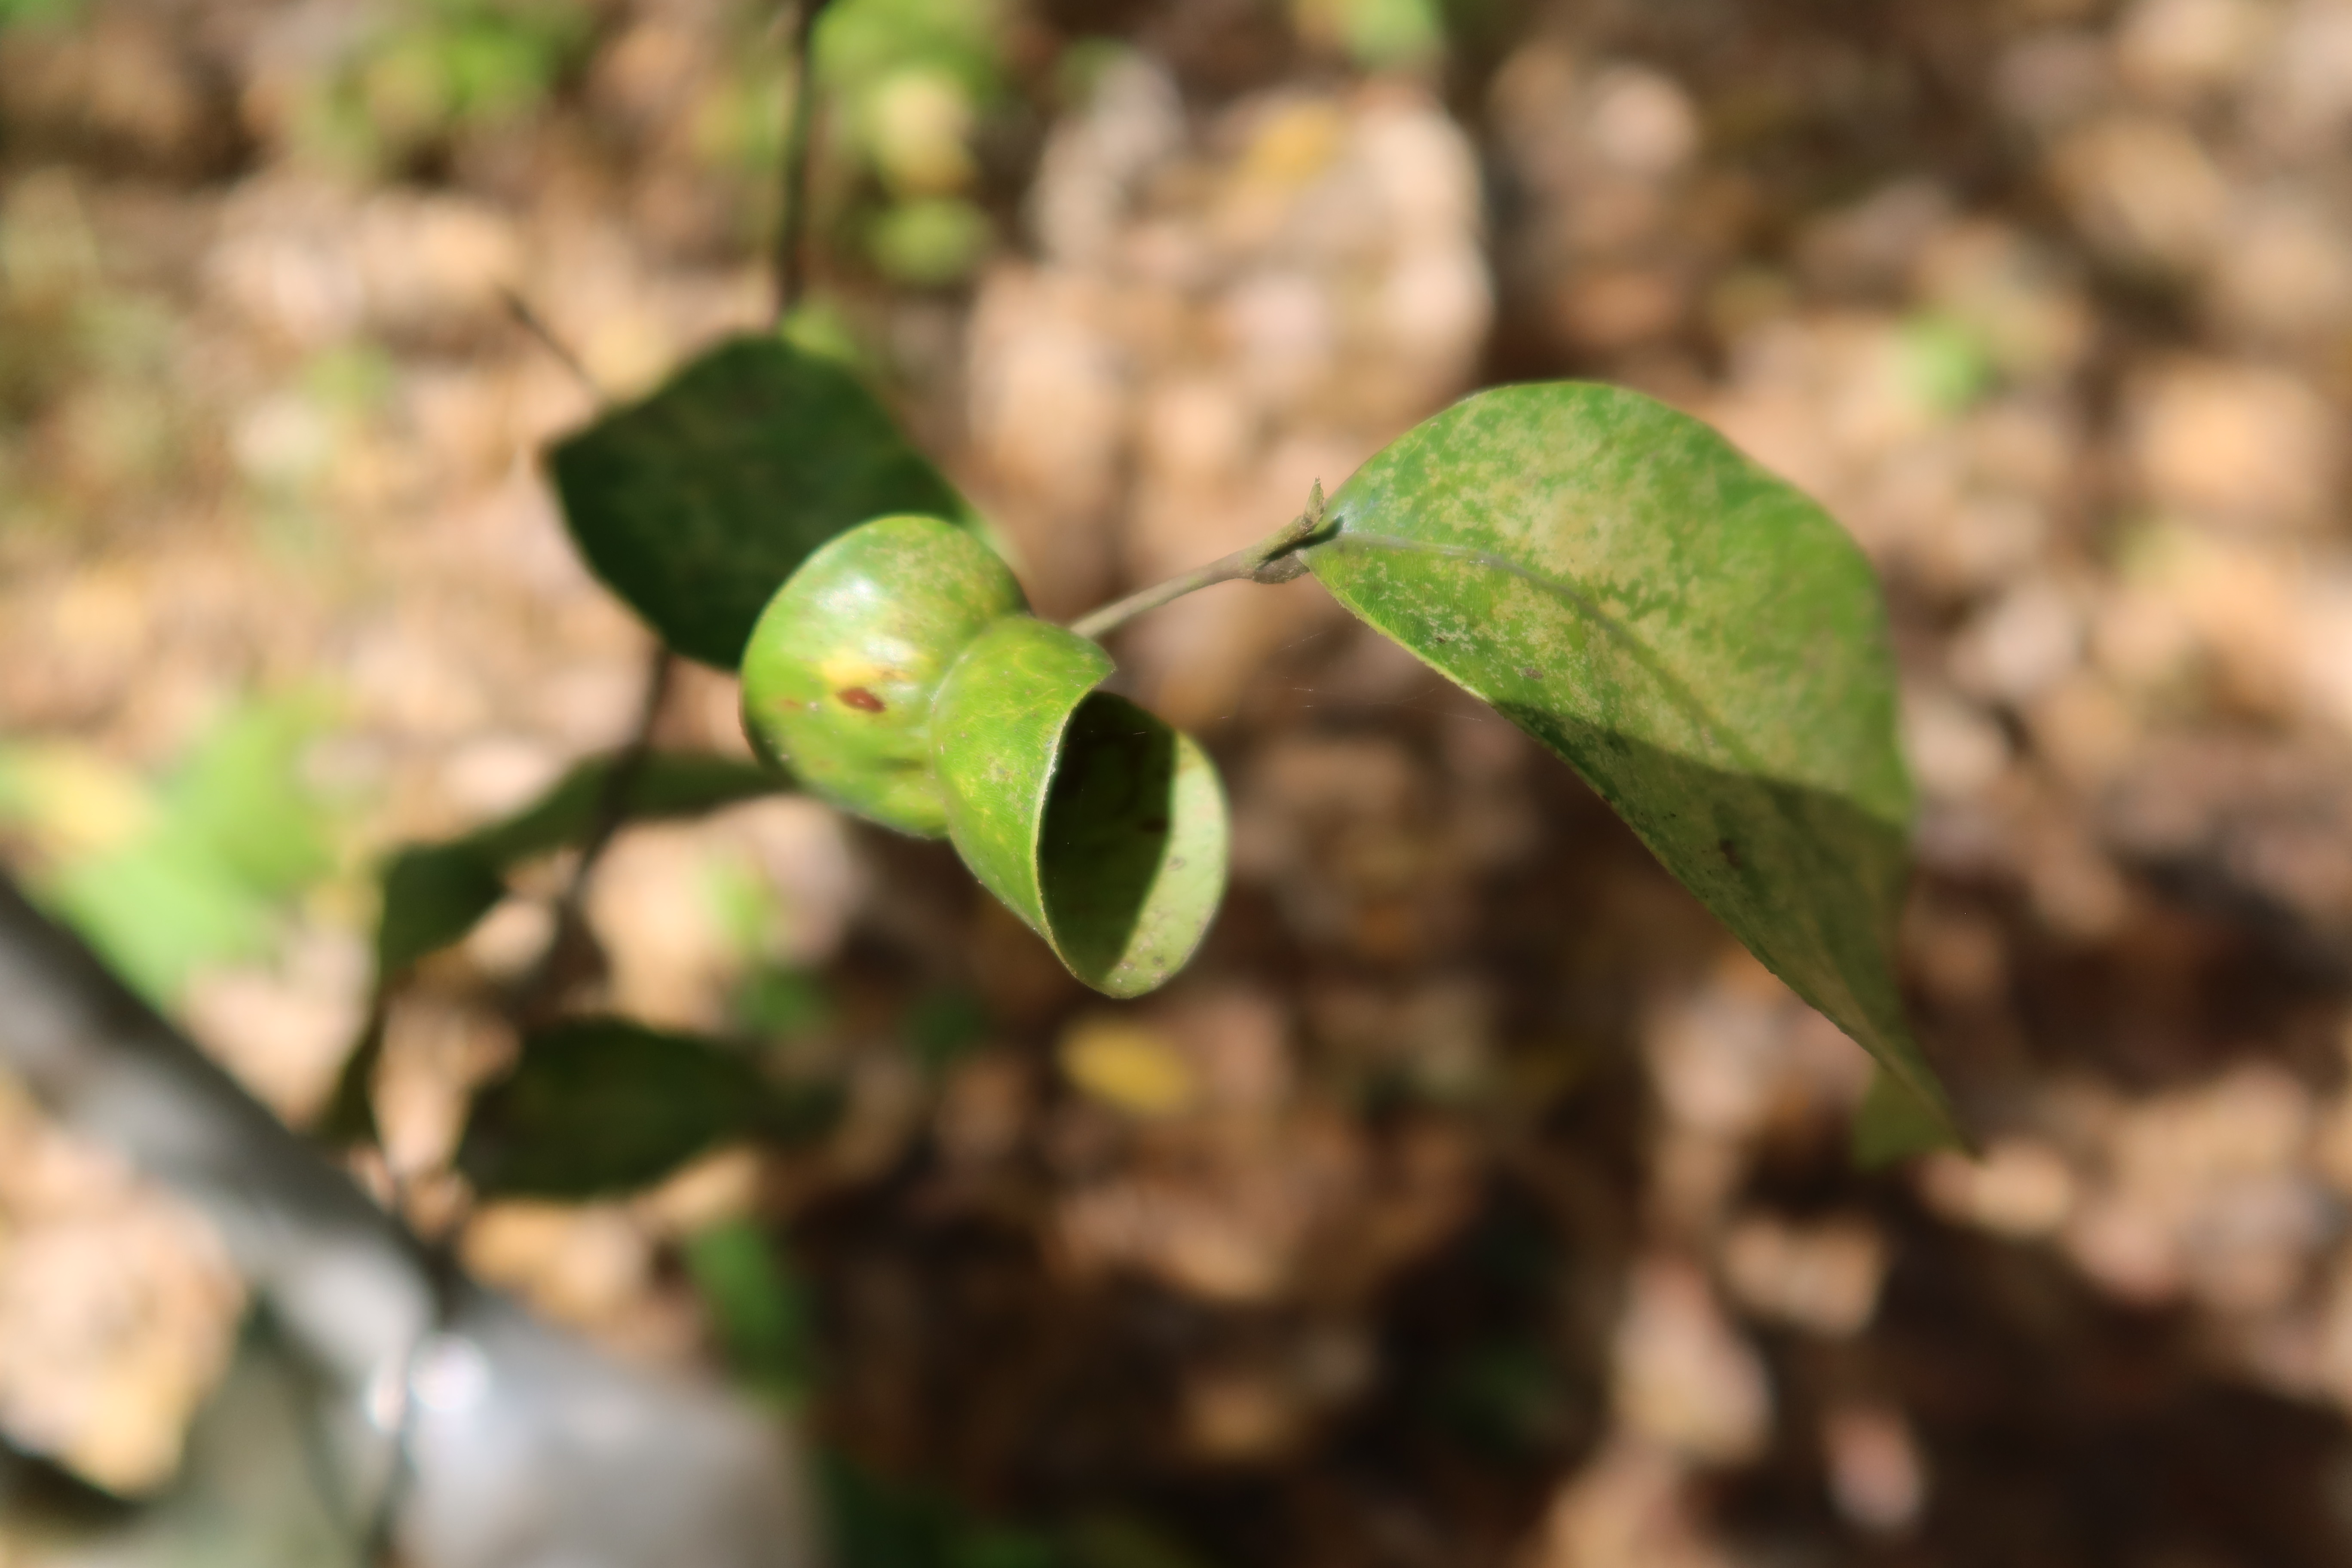
Label: Downy mildew